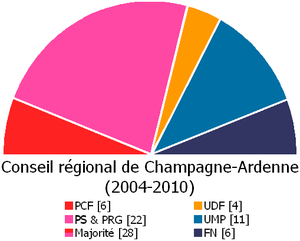
Composition du conseil régional de Champagne-Ardenne de 2004 à 2010
Le conseil régional de Champagne-Ardenne est l'assemblée délibérante de l'ancienne région Champagne-Ardenne incorporée à la région Grand Est le 1ᵉʳ janvier 2016. Elle siège à Châlons-en-Champagne, au 5 rue de Jéricho, de 1982 à 2015.